Ignacio López Tarso

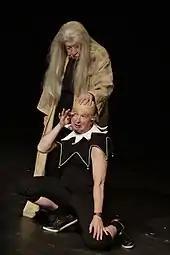
Tarso (with wig) during a play in August 2019

While López was in physical therapy, he read books on poetry and theatre, and became a fan of author Xavier Villaurrutia. After his recovery, he heard that Villaurrutia was teaching theatre at the Palacio de Bellas Artes, so he visited him, initially to ask for his autograph, but then was invited to listen in on his lessons. After a few days, he formally joined the theatre academy at age 24. When Villaurrutia advised Lopez to pick a stage name, he changed from "López López" to "López Tarso"; the Tarso was Spanish for Paul the Apostle's hometown of Tarsus, and also one of the cities in Mexico where Lopez had once lived. Besides Villaurrutia, he studied under other masters such as Salvador Novo, Clementina Otero, Celestino Gorostiza, André Moreau, Seki Sano, Fernando Wagner and Fernando Torre Lapham.